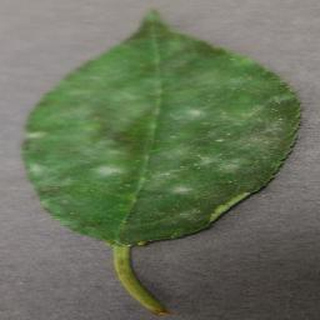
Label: cherry_powdery_mildew